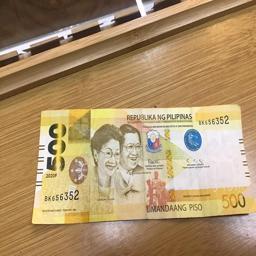
Label: 500_Front